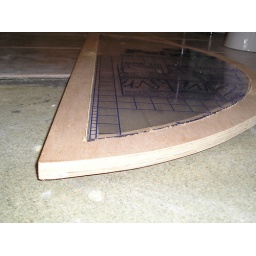
Separating a bedroom from an en-suite. They wanted an arched perspex window above the door.